Aegidienkirche, Hanover

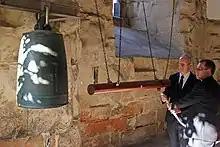
Peace bell on 6 August 2014, with mayor Stefan Schostok and superintendent Thomas Höflich

In 1959 designed a monumental sculpture called "Humility" for the interior of Aegidien Church, which became part of the Market Church parish in 1982.